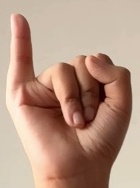
ASL sign: I